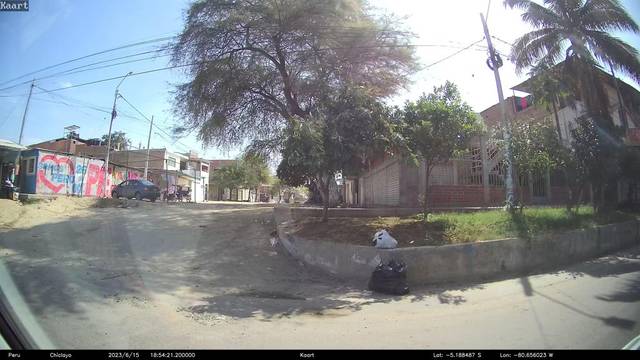
Region: Peru
Coordinates: -5.188, -80.656